Battle of Savo Island

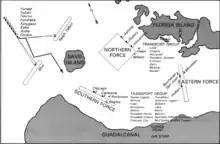
Chart of the disposition of ships the night of 8 August

Mikawa decided to take his fleet north of Buka Island and then down the east coast of Bougainville. The fleet paused east of Kieta for six hours on the morning of 8 August to avoid daytime air attacks during its final approach to Guadalcanal. Mikawa proceeded along the dangerous New Georgia Sound (known as "The Slot"), hoping that no Allied plane would spot his force in the fading daylight. The Japanese fleet was in fact sighted in St. George Channel, where the column almost ran into , lying in ambush. She was too close to fire torpedoes, but her captain, Lieutenant Commander Henry G. Munson alerted the fleet. Once at Bougainville, Mikawa spread his ships out over a wide area to mask the composition of his force and launched four floatplanes from his cruisers to scout for Allied ships in the southern Solomons.